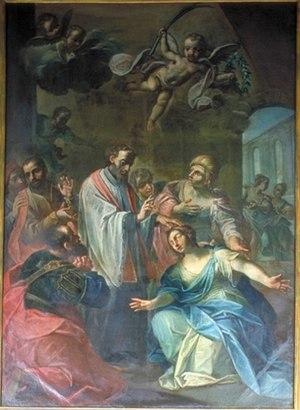
Giuseppe Pedretti, de son nom complet Giuseppe Carlo Pedretti, né le 26 février 1697 à Bologne et mort le 27 mai 1778 dans la même ville, est un peintre rococo italien du XVIIIᵉ siècle qui fut actif à Bologne.